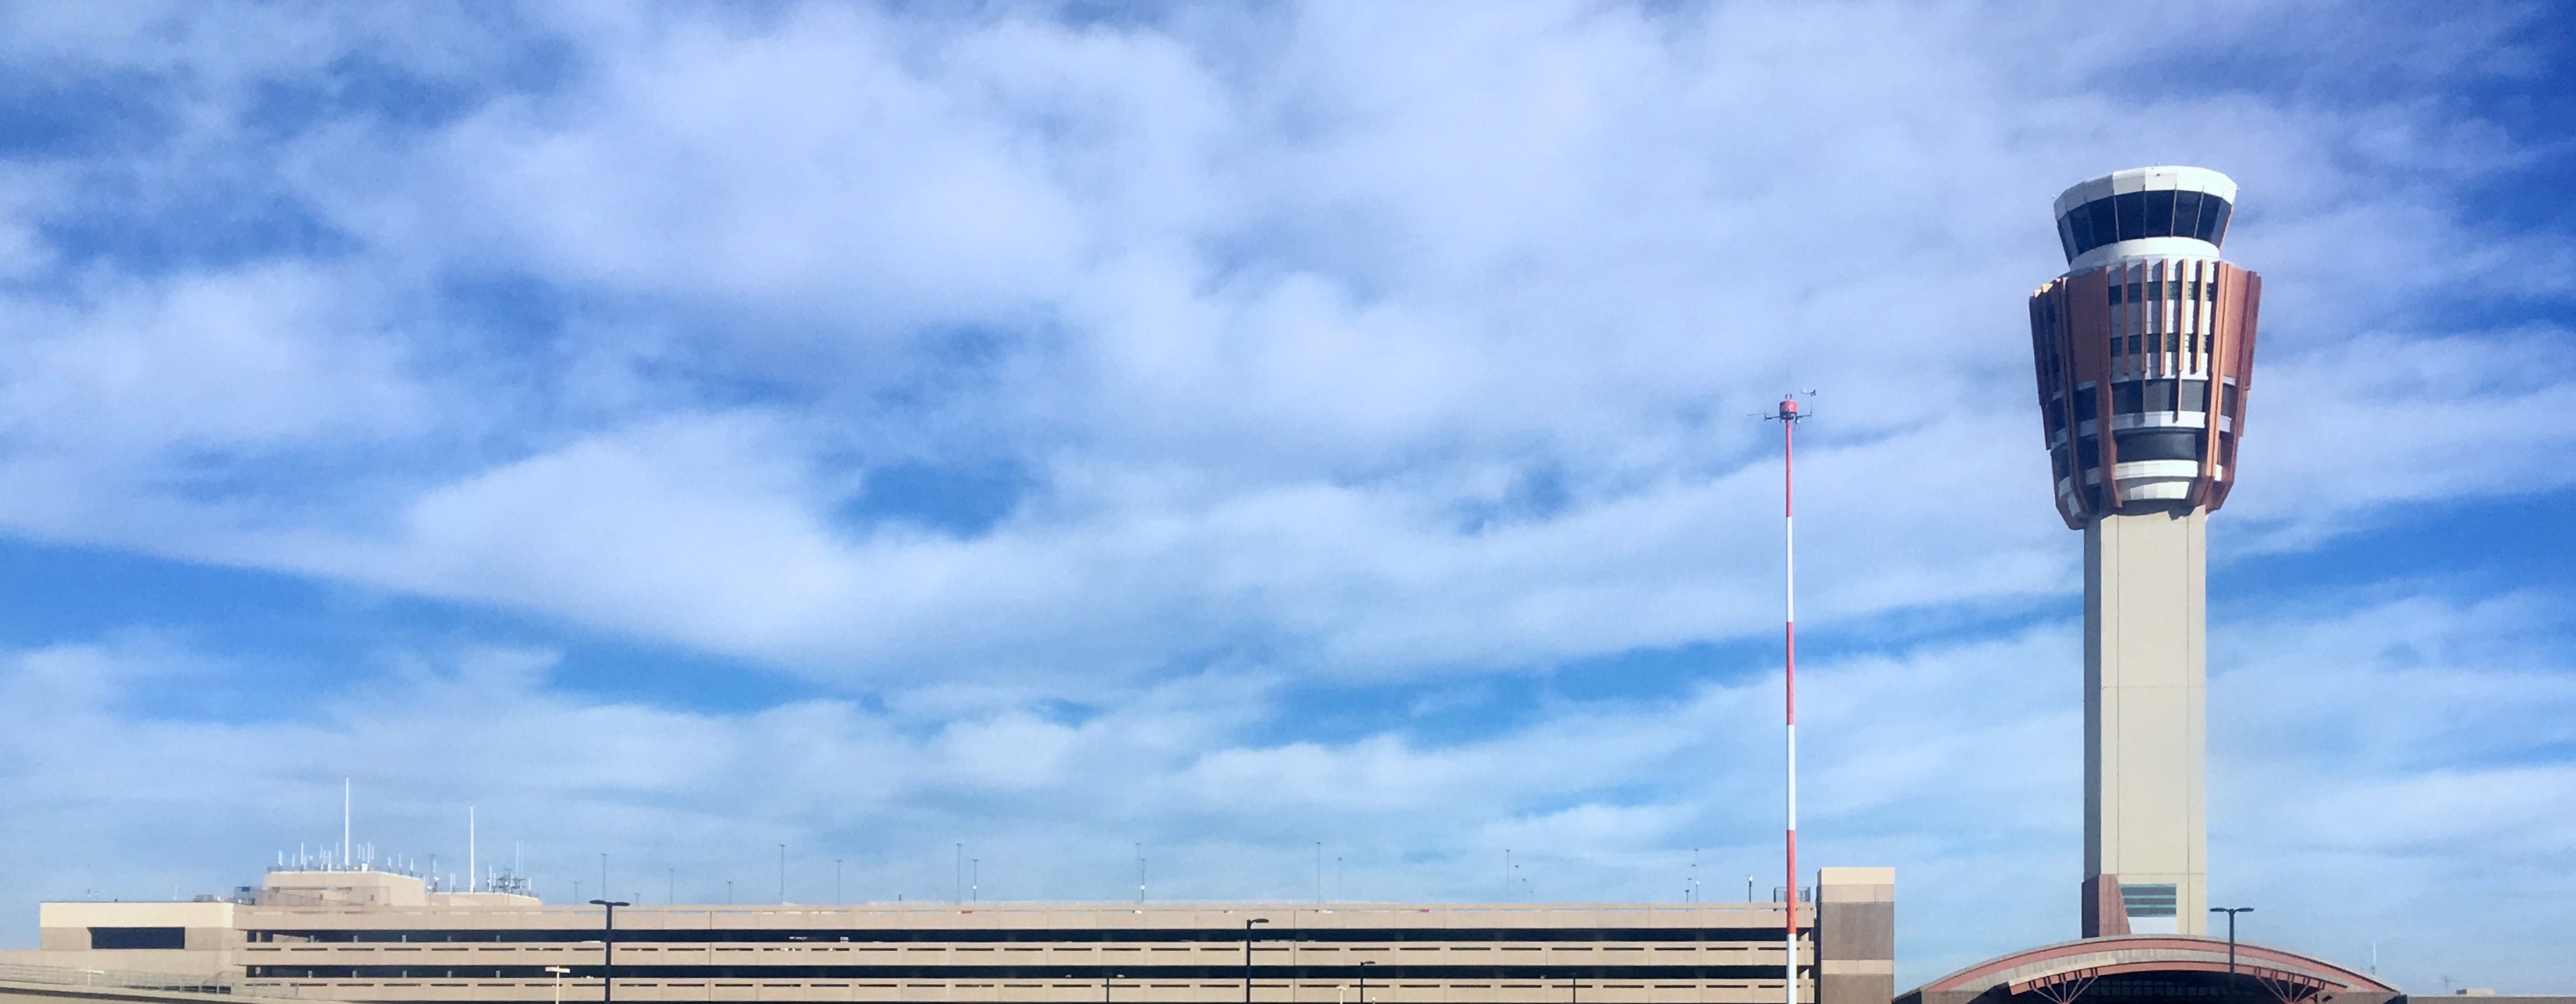
cloud, sky, tower, blue, lighting, control tower, atmosphere of earth